Red Riding

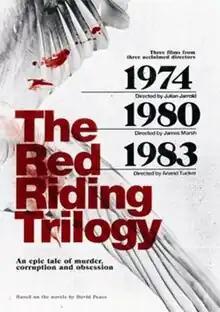
Promotional release poster

Red Riding is a British crime drama limited series written by Tony Grisoni and based on the book series of the same name by David Peace. The series comprises the novels "Nineteen Seventy-Four" (1999), "Nineteen Seventy-Seven" (2000), "Nineteen Eighty" (2001) and "Nineteen Eighty-Three" (2002), and the first, third, and fourth of these novels became three feature-length television episodes, "Red Riding 1974", "Red Riding 1980", and "Red Riding 1983". They aired in the United Kingdom on Channel 4 beginning on 5 March 2009. The three episodes were released theatrically in the United States between 5 and 11 February 2010, by IFC Films.